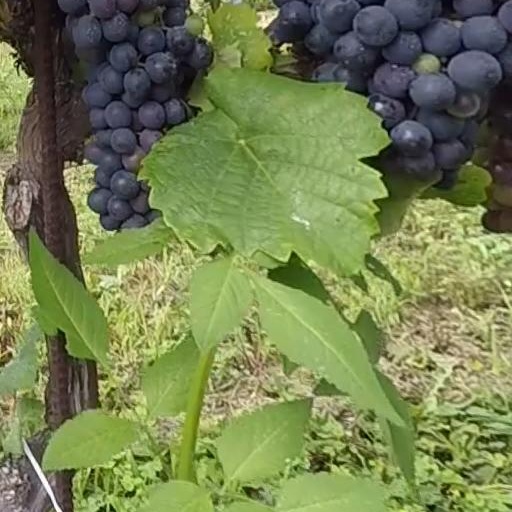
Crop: grape